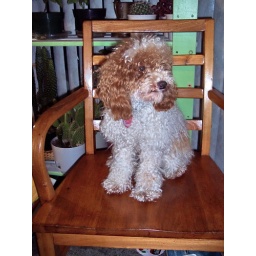
Gizmo dog posing on a chair in February 2005. On Franklin Street in East Vancouver, BC. (GizmoDog on Twitter.com)